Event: Nepal Earthquake
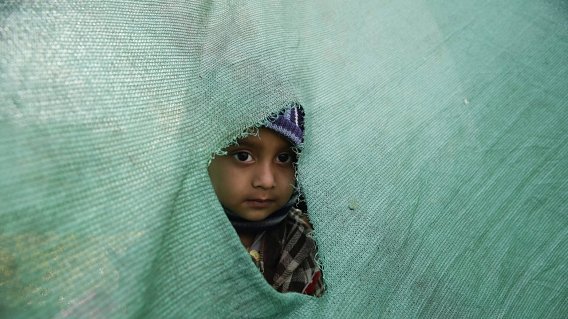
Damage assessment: no_damage